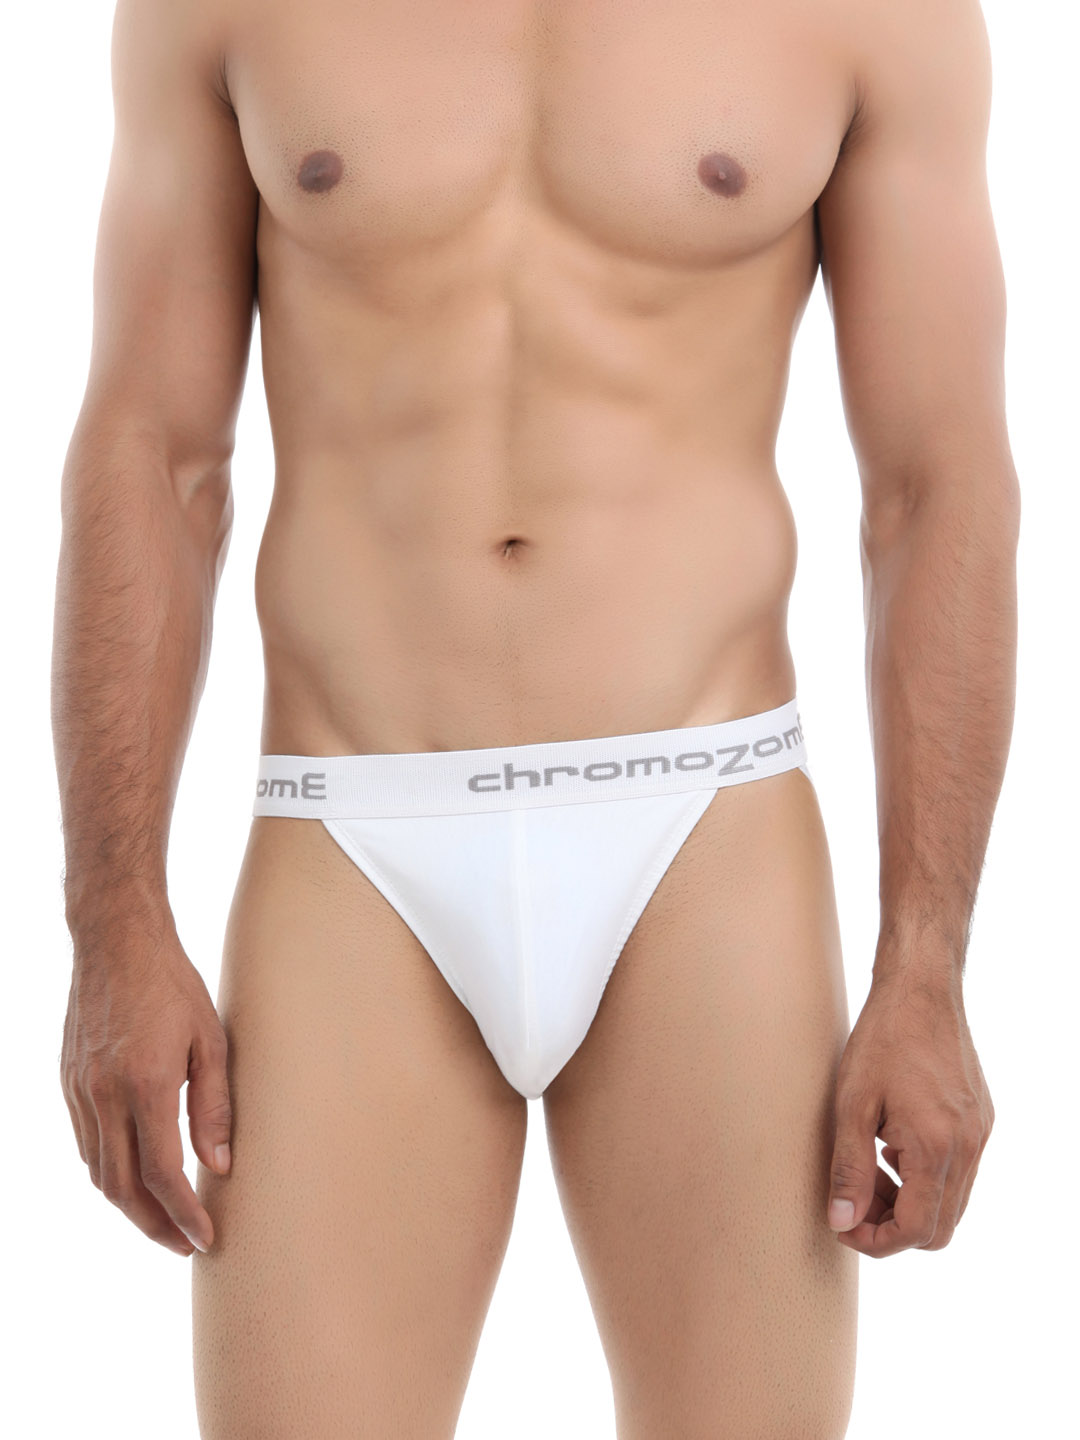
Chromozome Men White Brief
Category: Apparel / Innerwear / Briefs
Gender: Men
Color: White
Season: Summer 2016
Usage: Casual